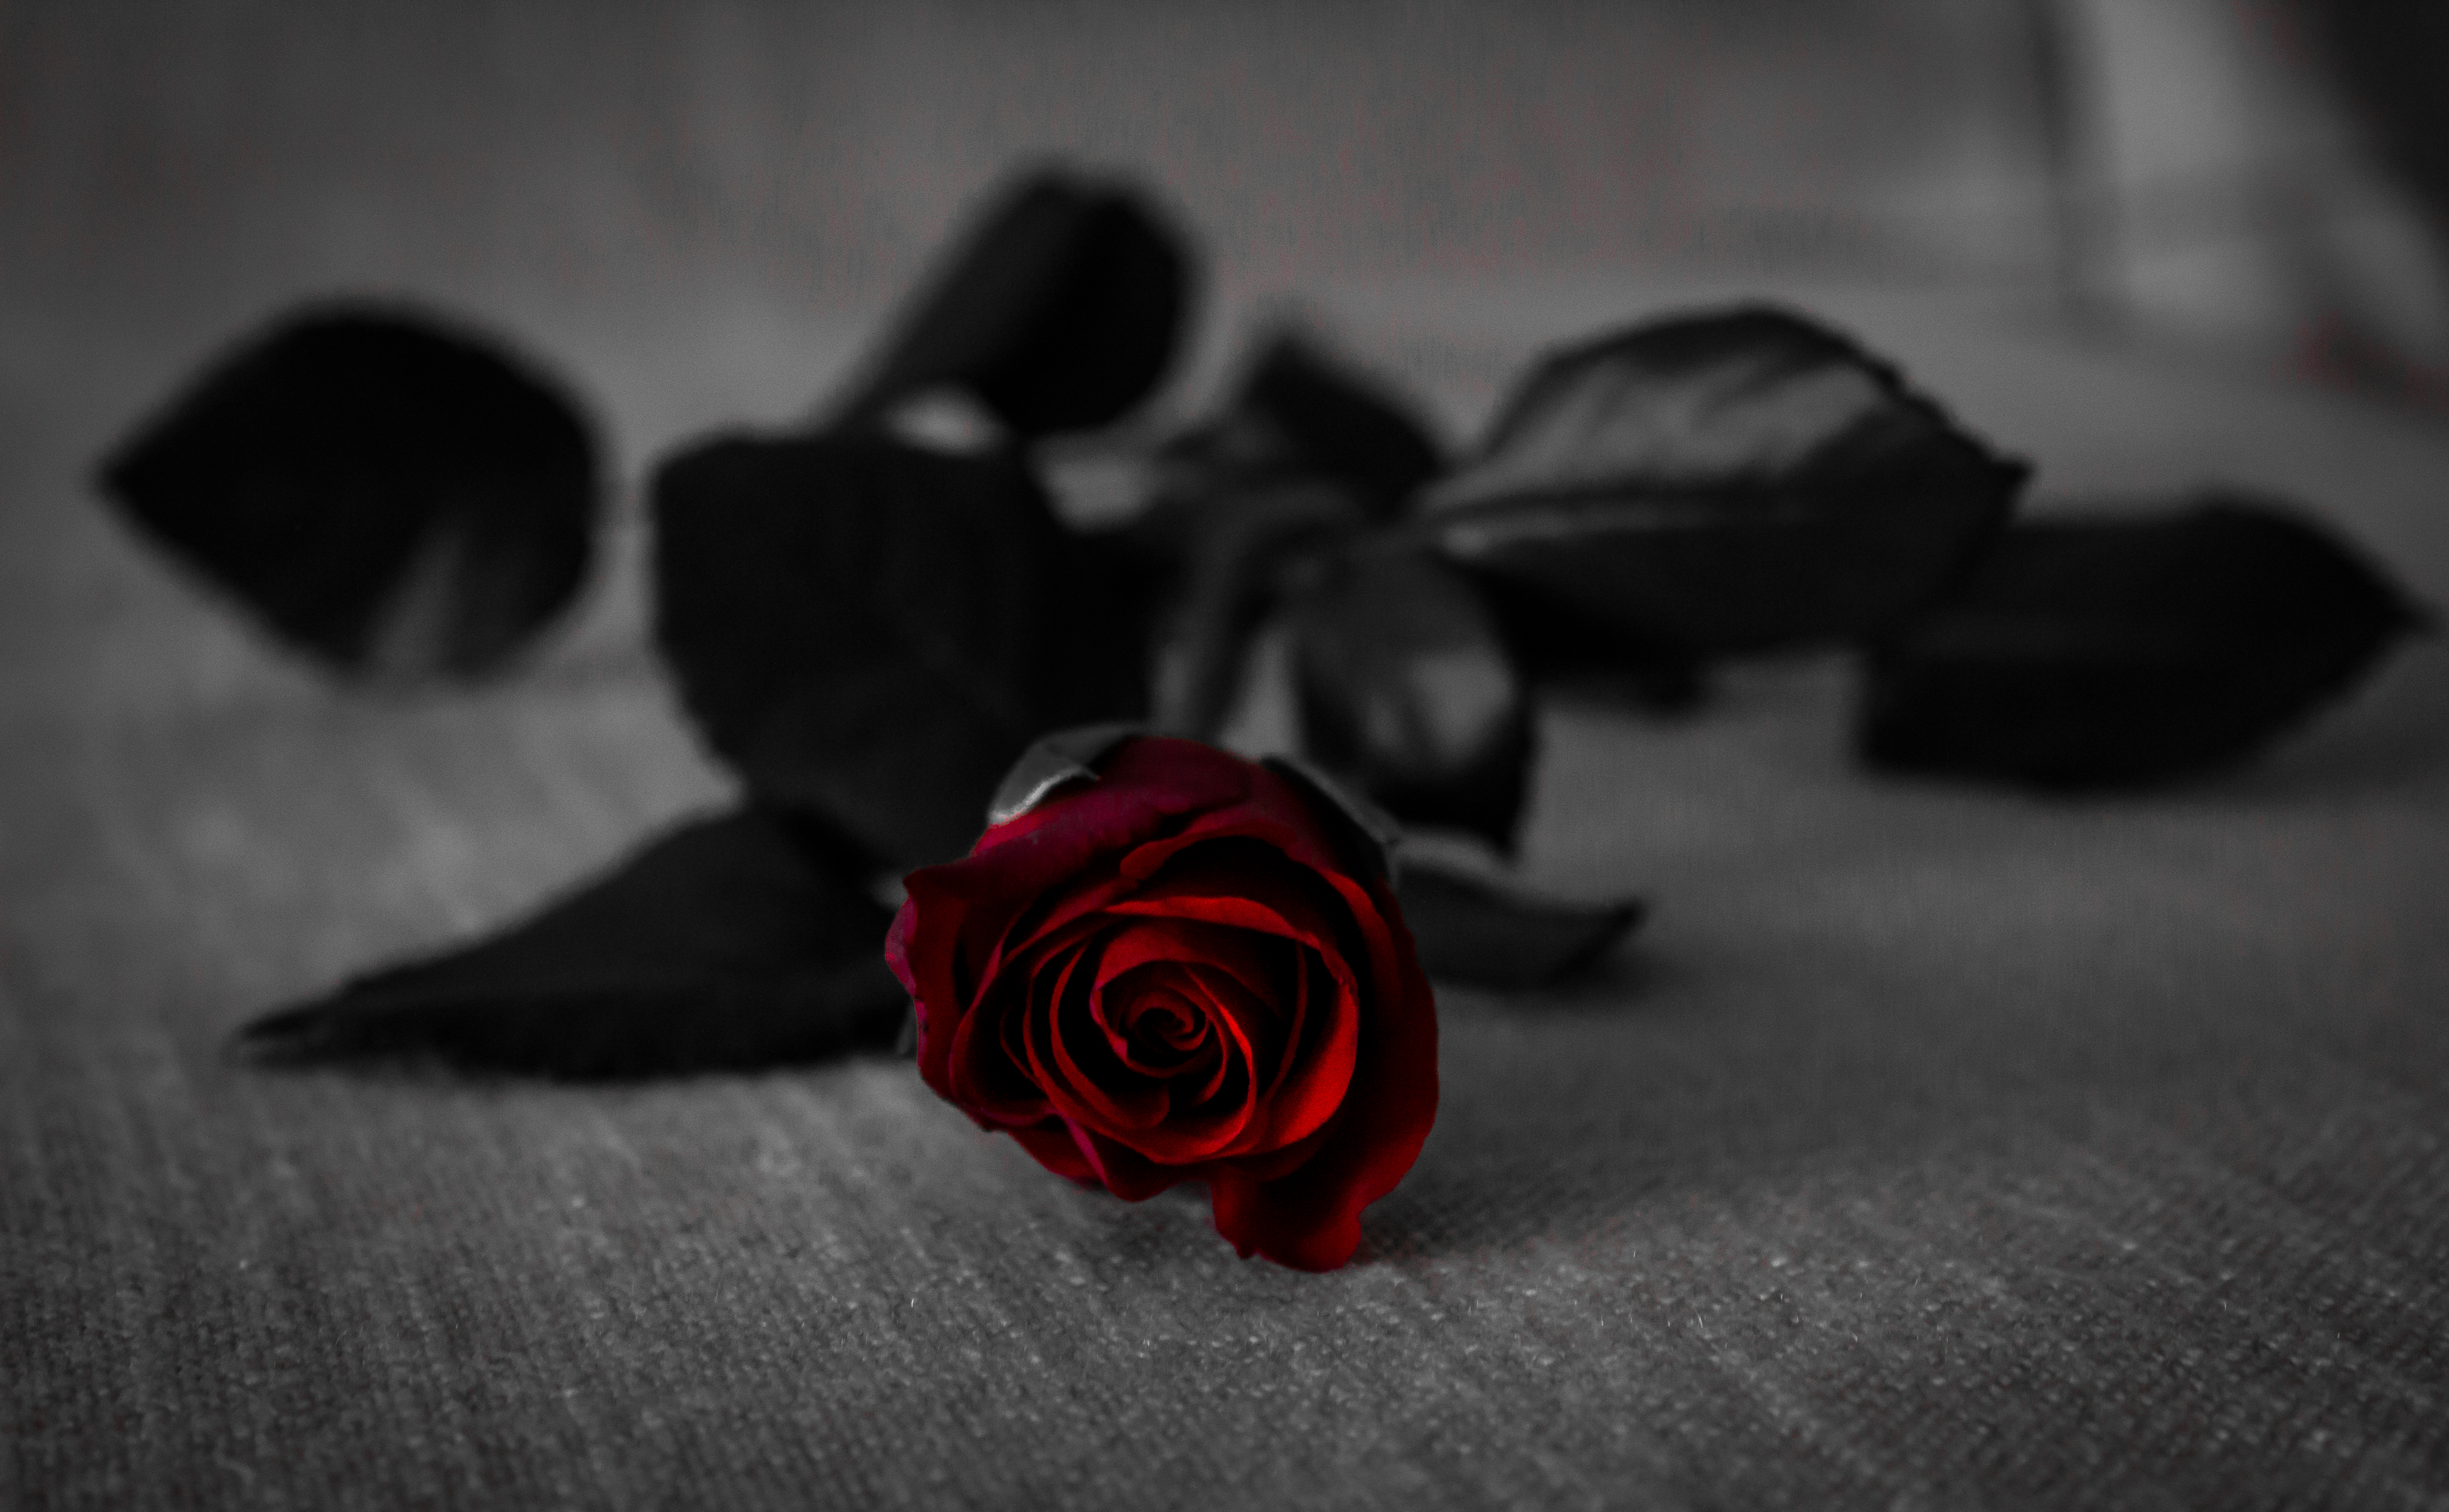
blossom, black and white, plant, white, photography, flower, petal, bloom, rose, red, darkness, black, monochrome, flora, close up, macro photography, flowering plant, still life photography, monochrome photography, land plant